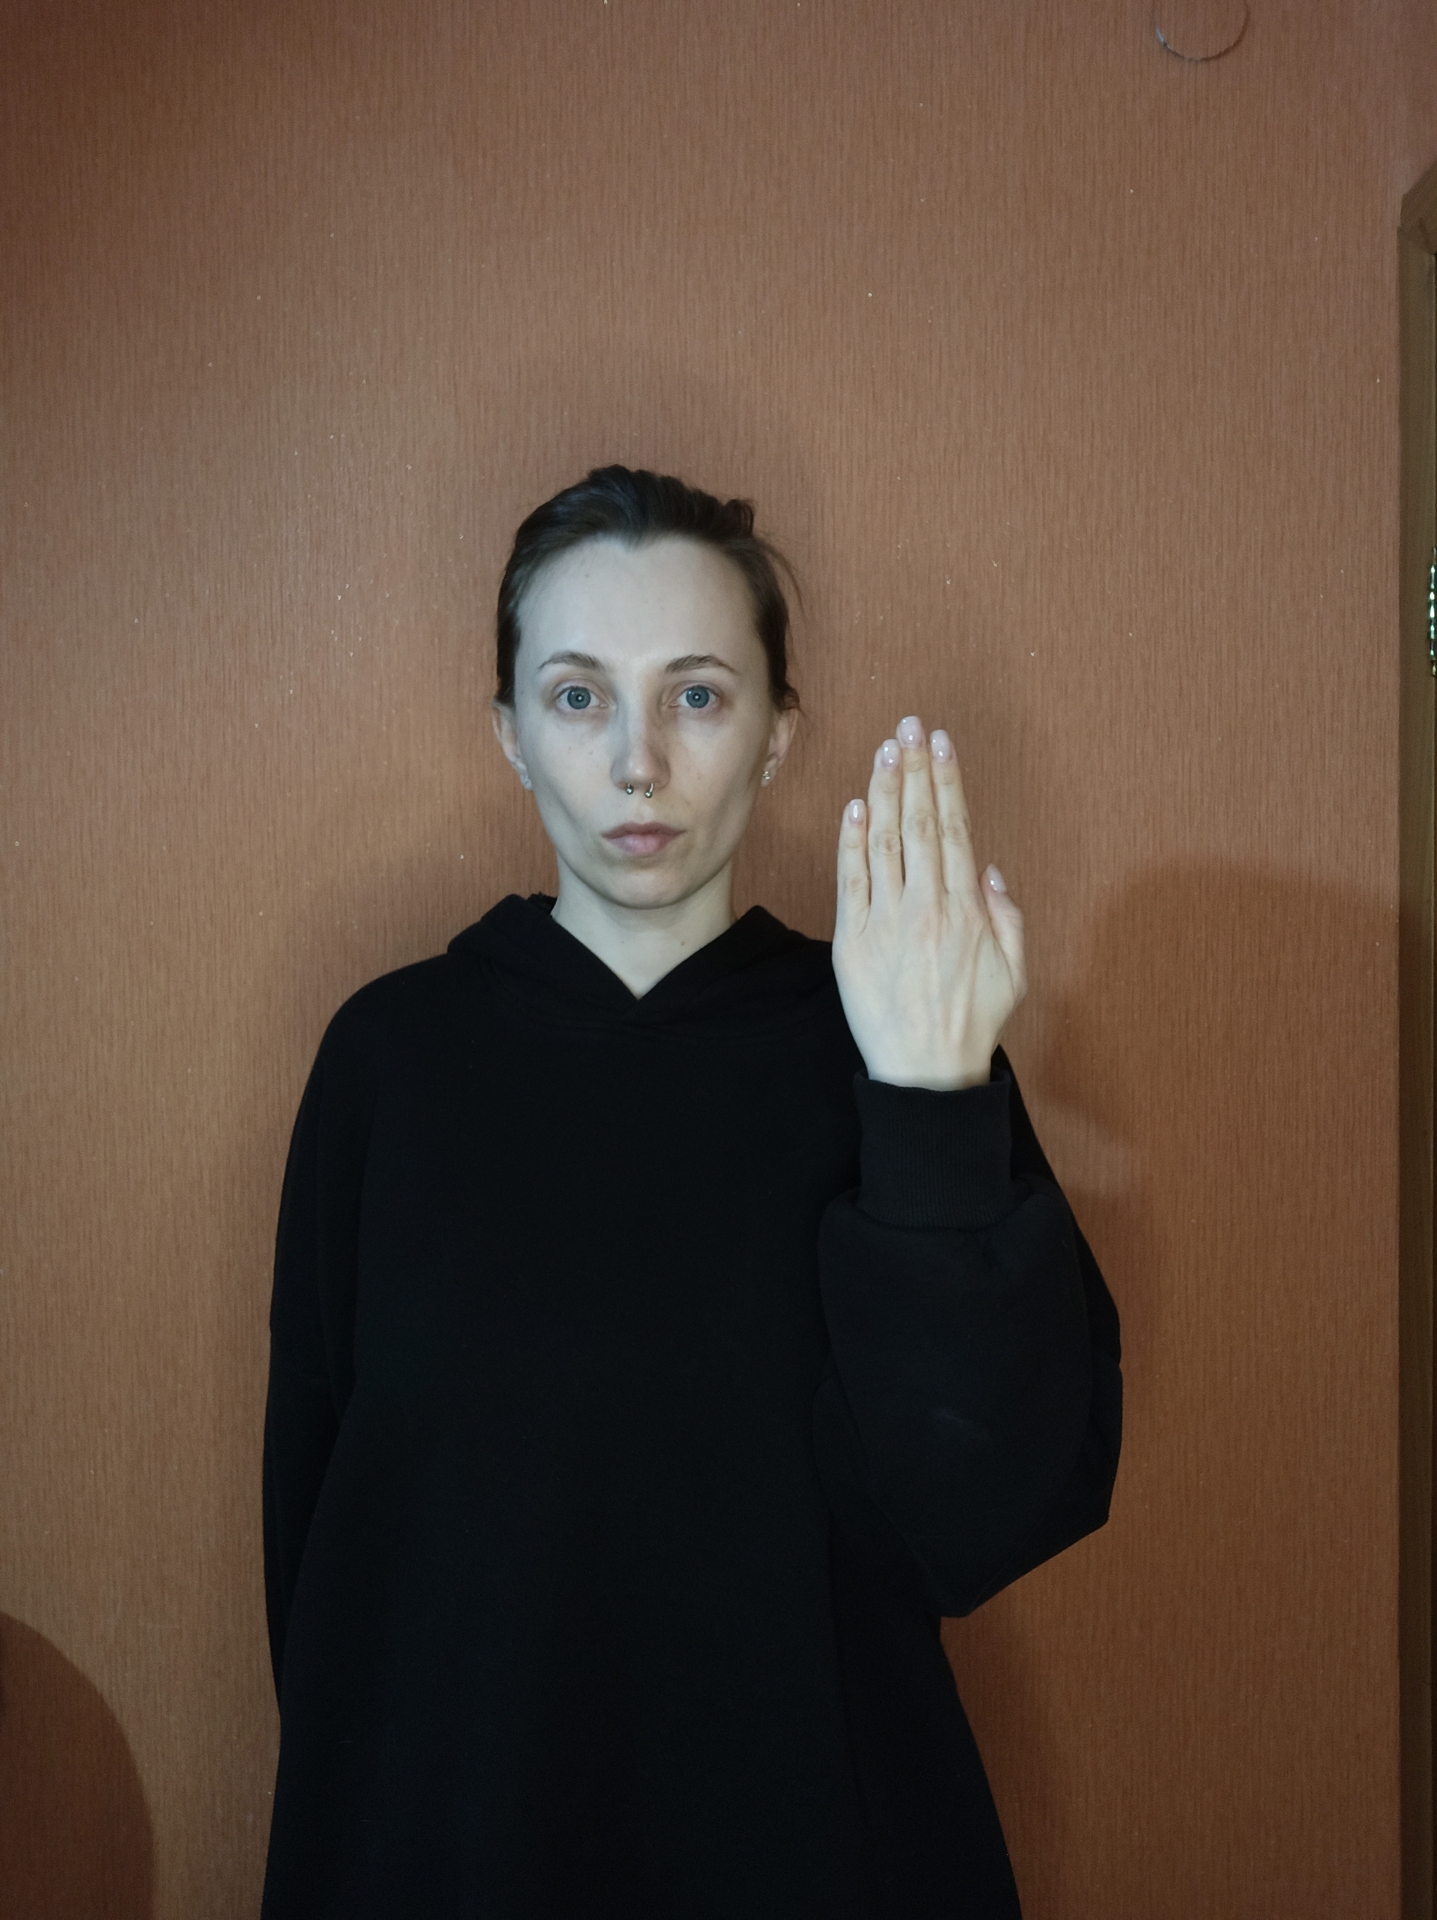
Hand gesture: stop_inverted